Sky position (RA, Dec in degrees): 335.943, -1.029
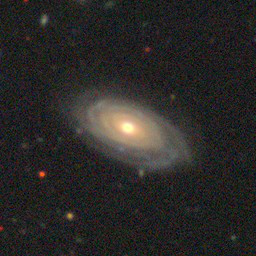
Galaxy morphology: Unbarred Tight Spiral Galaxies